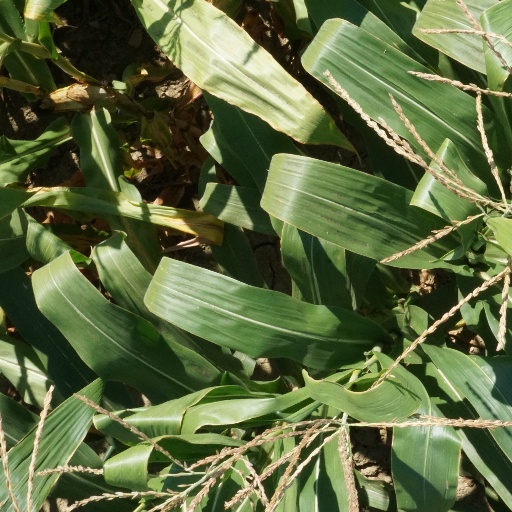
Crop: maize; corn